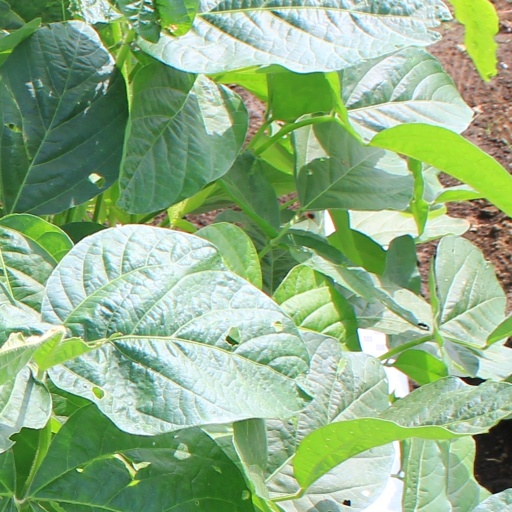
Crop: soybean